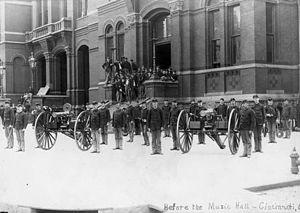
Le Cincinnati Music Hall, achevé en 1878, est la première salle de spectacles de musique classique de Cincinnati. C'est en ce lieu que se produisent l'Orchestre symphonique de Cincinnati, l'Opéra de Cincinnati, le Festival de mai de Cincinnati, et l'Orchestre Pops de Cincinnati. En janvier 1975, il a été reconnu comme National Historic Landmark par le département de l'Intérieur des États-Unis. Le bâtiment a été conçu avec un double objectif: abriter des activités musicales dans son auditorium central et des expositions industrielles dans ses ailes latérales. Il est situé au 1241 Elm Street à Cincinnati, en face du parc historique qui porte le nom de Washington Park et qui se trouve dans le quartier d'Over-the-Rhine, à quelques minutes du centre-ville.